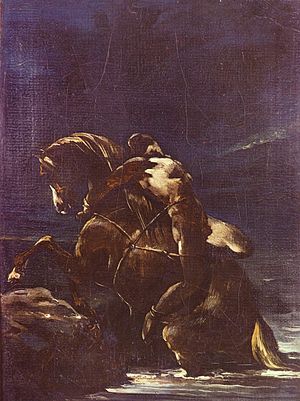
Ivan Mazepa / Liv / Opvækst og tidlig karriere
Ifølge overleveringerne skal Mazepa være blevet bundet nøgen på sin hest. "Mazeppa" af Théodore Géricault
Ivan Mazepa-Kaledinskij var en ukrainsk kosakhetman 1687-1708. Han vendte sig til Karl 12. under Store nordiske krig og kæmpede for et selvstændigt Ukraine, men havde hverken det ukrainske folk eller den store majoritet af kosakkerne bag sig.